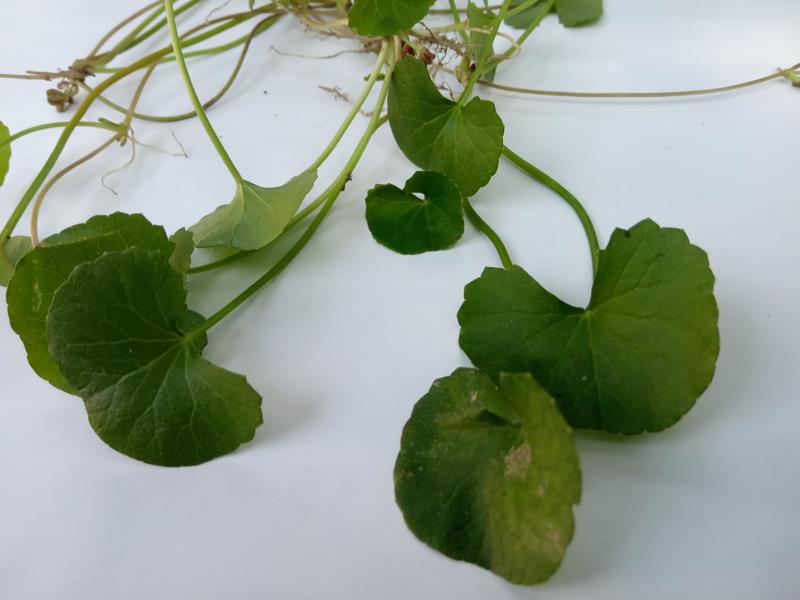
Weed species: Centella asiatica